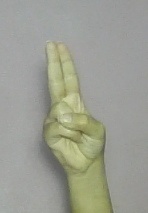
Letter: taa